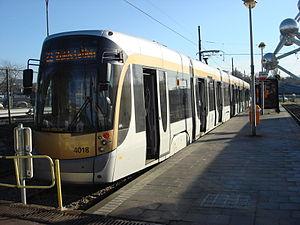
Les T4000 sont de nouveaux trams à plancher bas intégral, de long gabarit et très grande capacité. Ils sont dotés de larges doubles portes, donnant accès à un intérieur muni de sièges garnis de cuir et de longs pans en bois et inox pouvant être comparé au style « art nouveau ».
Le tramway de Bruxelles est un système de transport en commun, composé de dix-huit lignes, d’une longueur totale de 215 kilomètres, qui fonctionne en Région de Bruxelles-Capitale, depuis le 1ᵉʳ mai 1869, située en Belgique. Certaines de ces lignes empruntent le prémétro de Bruxelles.
La ligne 23 du tram de Bruxelles est une ligne de tramway créée le 2 janvier 1923 qui reliait avant le 14 mars 2011, Vanderkindere à Uccle au plateau du Heysel via Montgomery en empruntant l’axe de grande ceinture, avec un passage souterrain entre Pétillon et Meiser.